Krämerbrücke

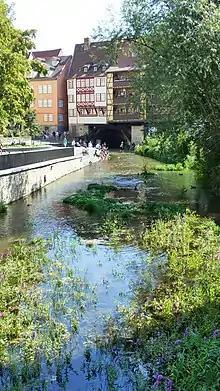
North side, Krämerbrücke from the river, 2016

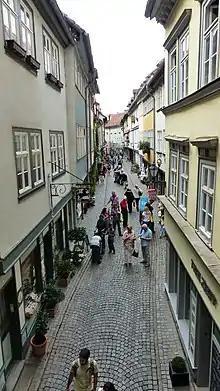
Krämerbrücke, street view looking west

The bridge was part of the Via Regia, a medieval trade and pilgrims' road network, which linked Rome with the Baltic Sea, and Moscow with Santiago de Compostela in northern Spain. The Krämerbrücke is on the route from the river Rhine to Silesia. It is also on one of the main routes of the Camino de Santiago, the Way of St. James pilgrimage. Erfurt was at a major crossroads of the Via Regia and it became an important trading centre in the Middle Ages. It was a member of the Hanseatic League.